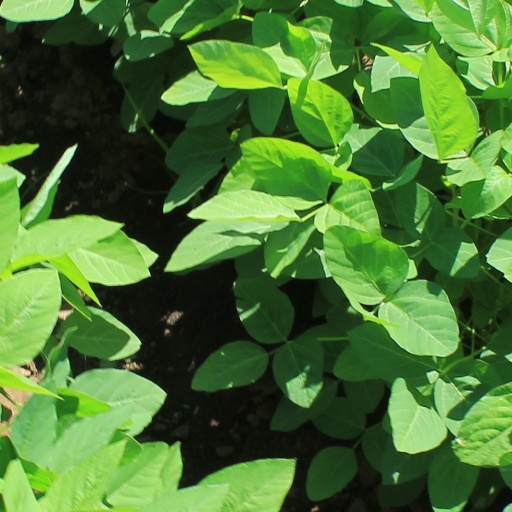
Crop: soybean